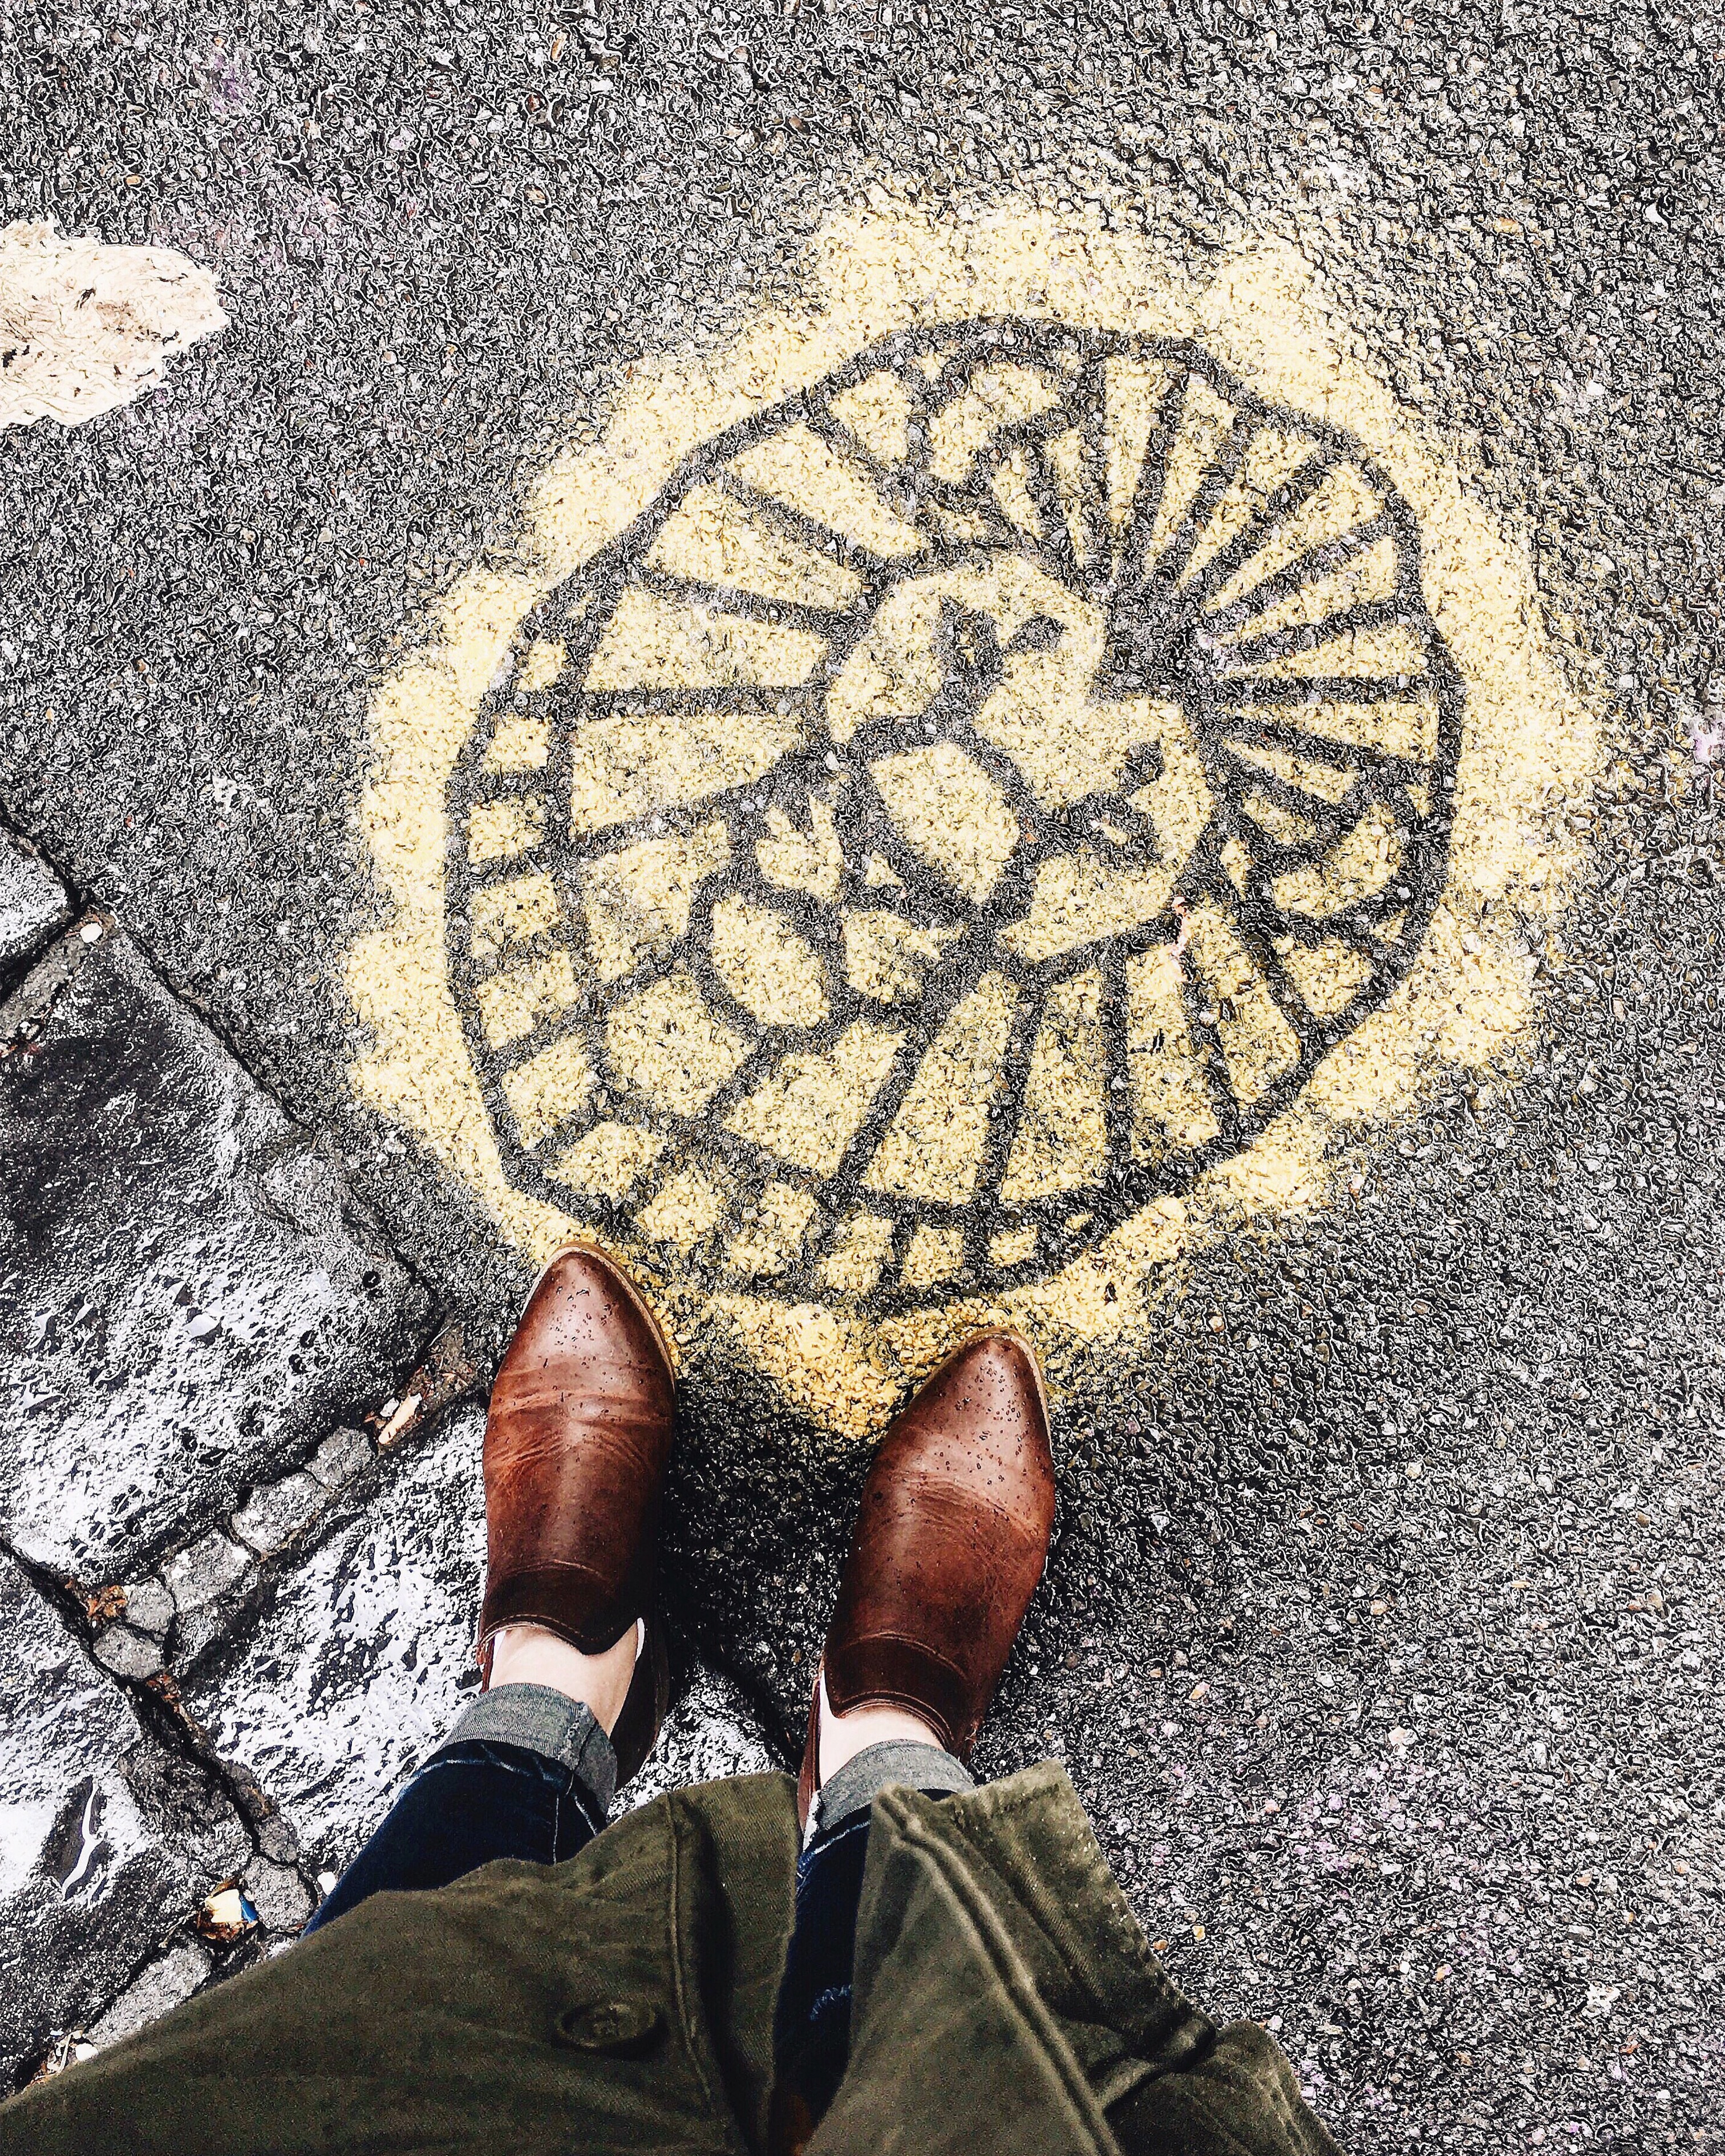
art, ancient history